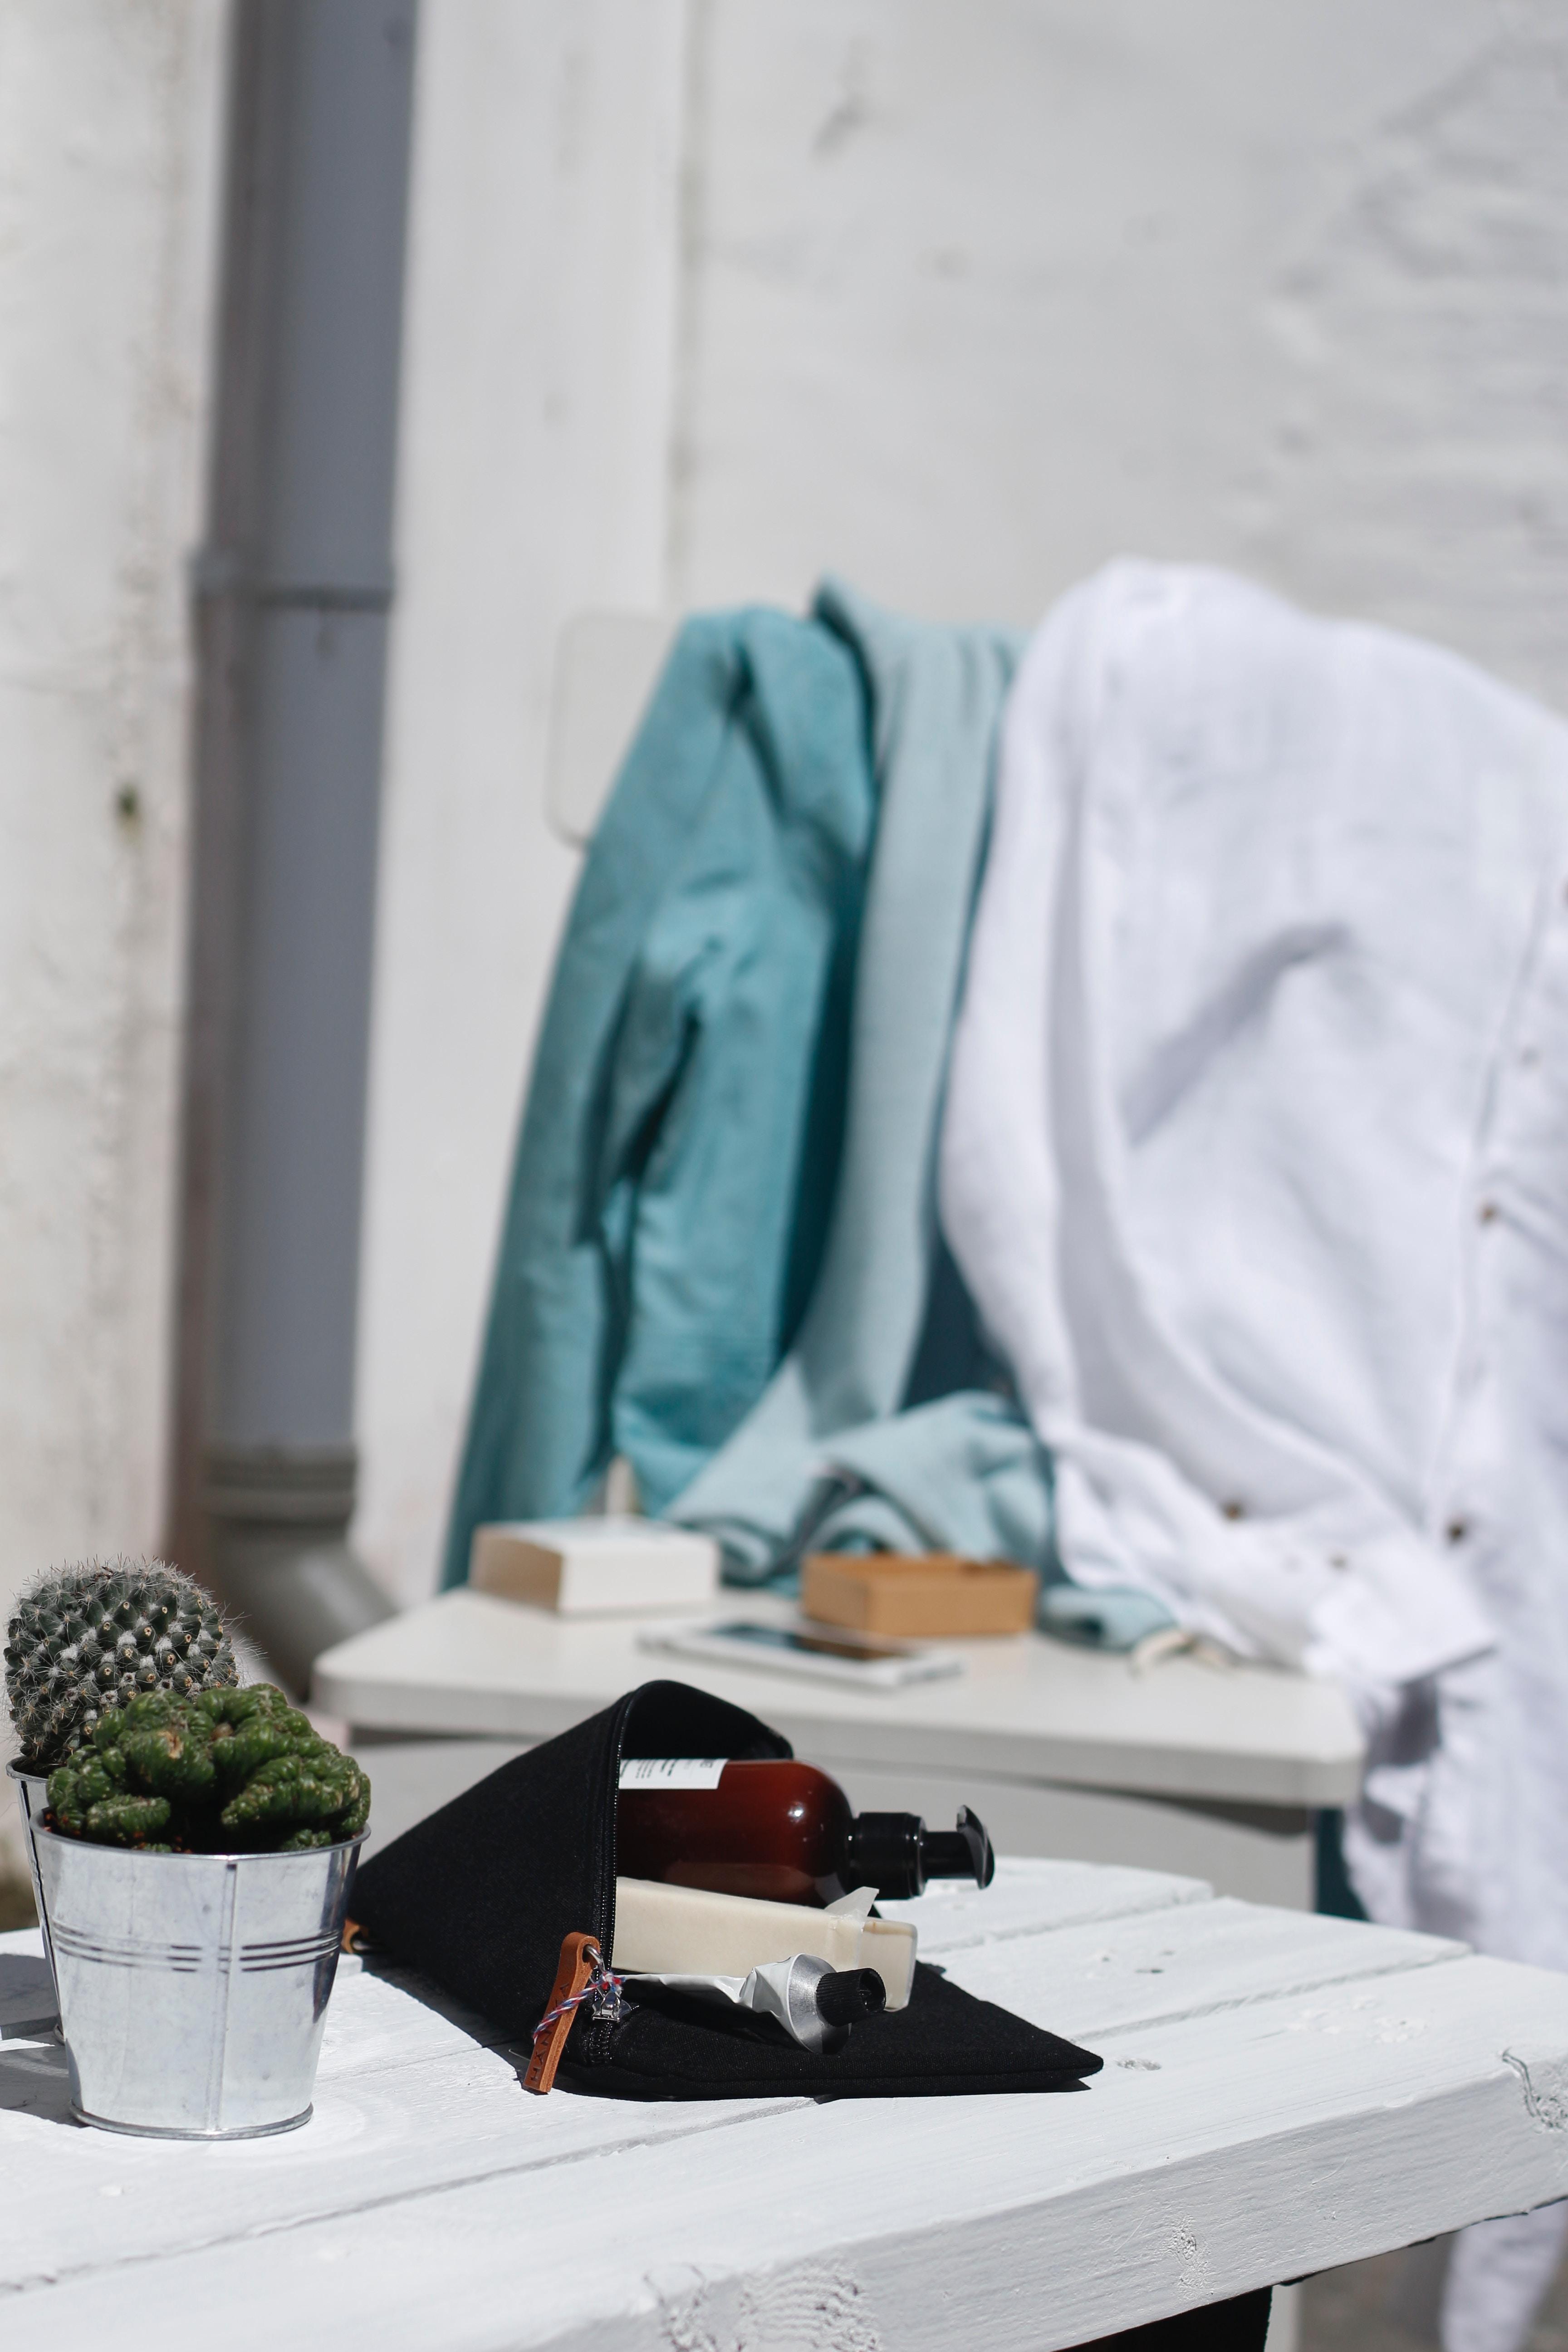
table, shoe, furniture, textile, product design